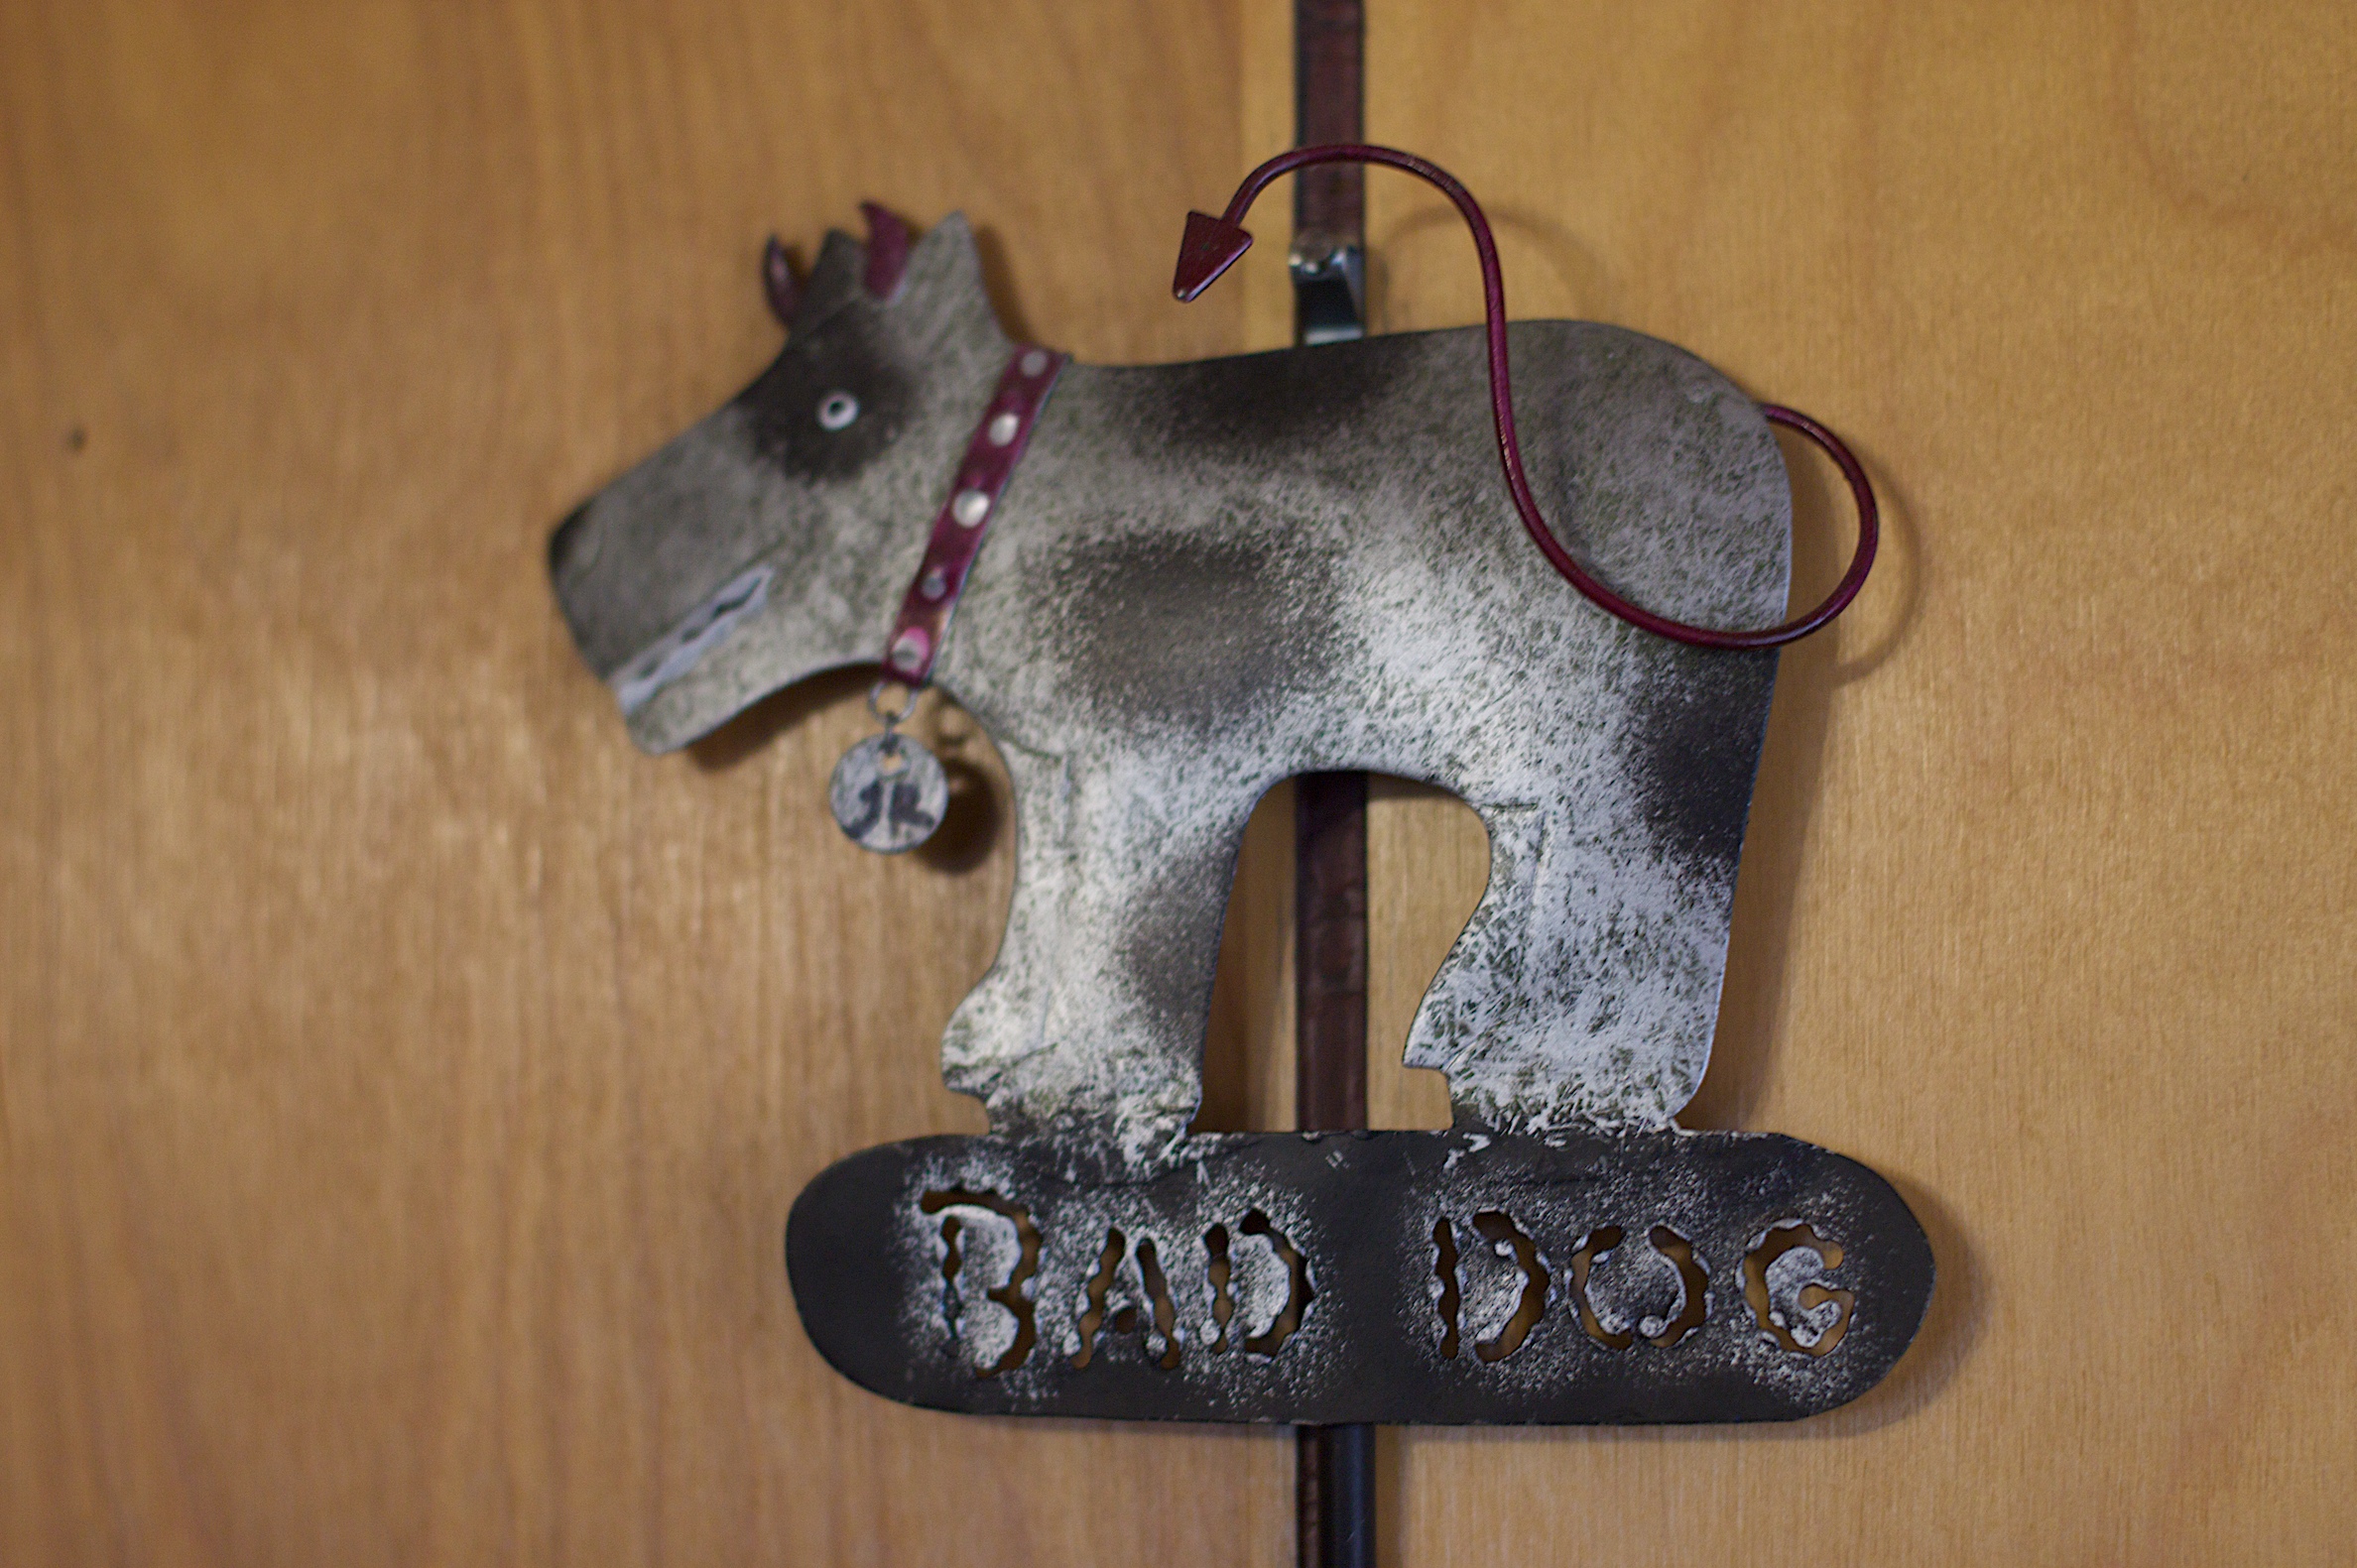
wood, sculpture, art, iron, horse tack